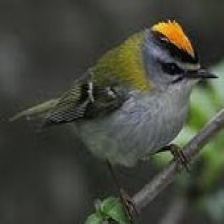
Species: COMMON FIRECREST
Scientific name: REGULUS IGNICAPILLA